Robert Urich

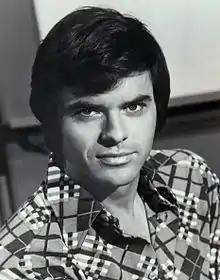
Urich in 1973

Robert Michael Urich (December 19, 1946 – April 16, 2002) was an American film, television, and stage actor and television producer. Over the course of his 30-year career, he starred in a record 15 television series.